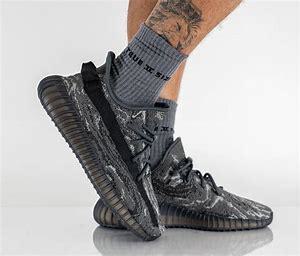
Brand: Adidas
Model: 350